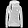
Label: Pullover